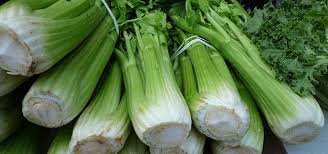
Waste category: biological